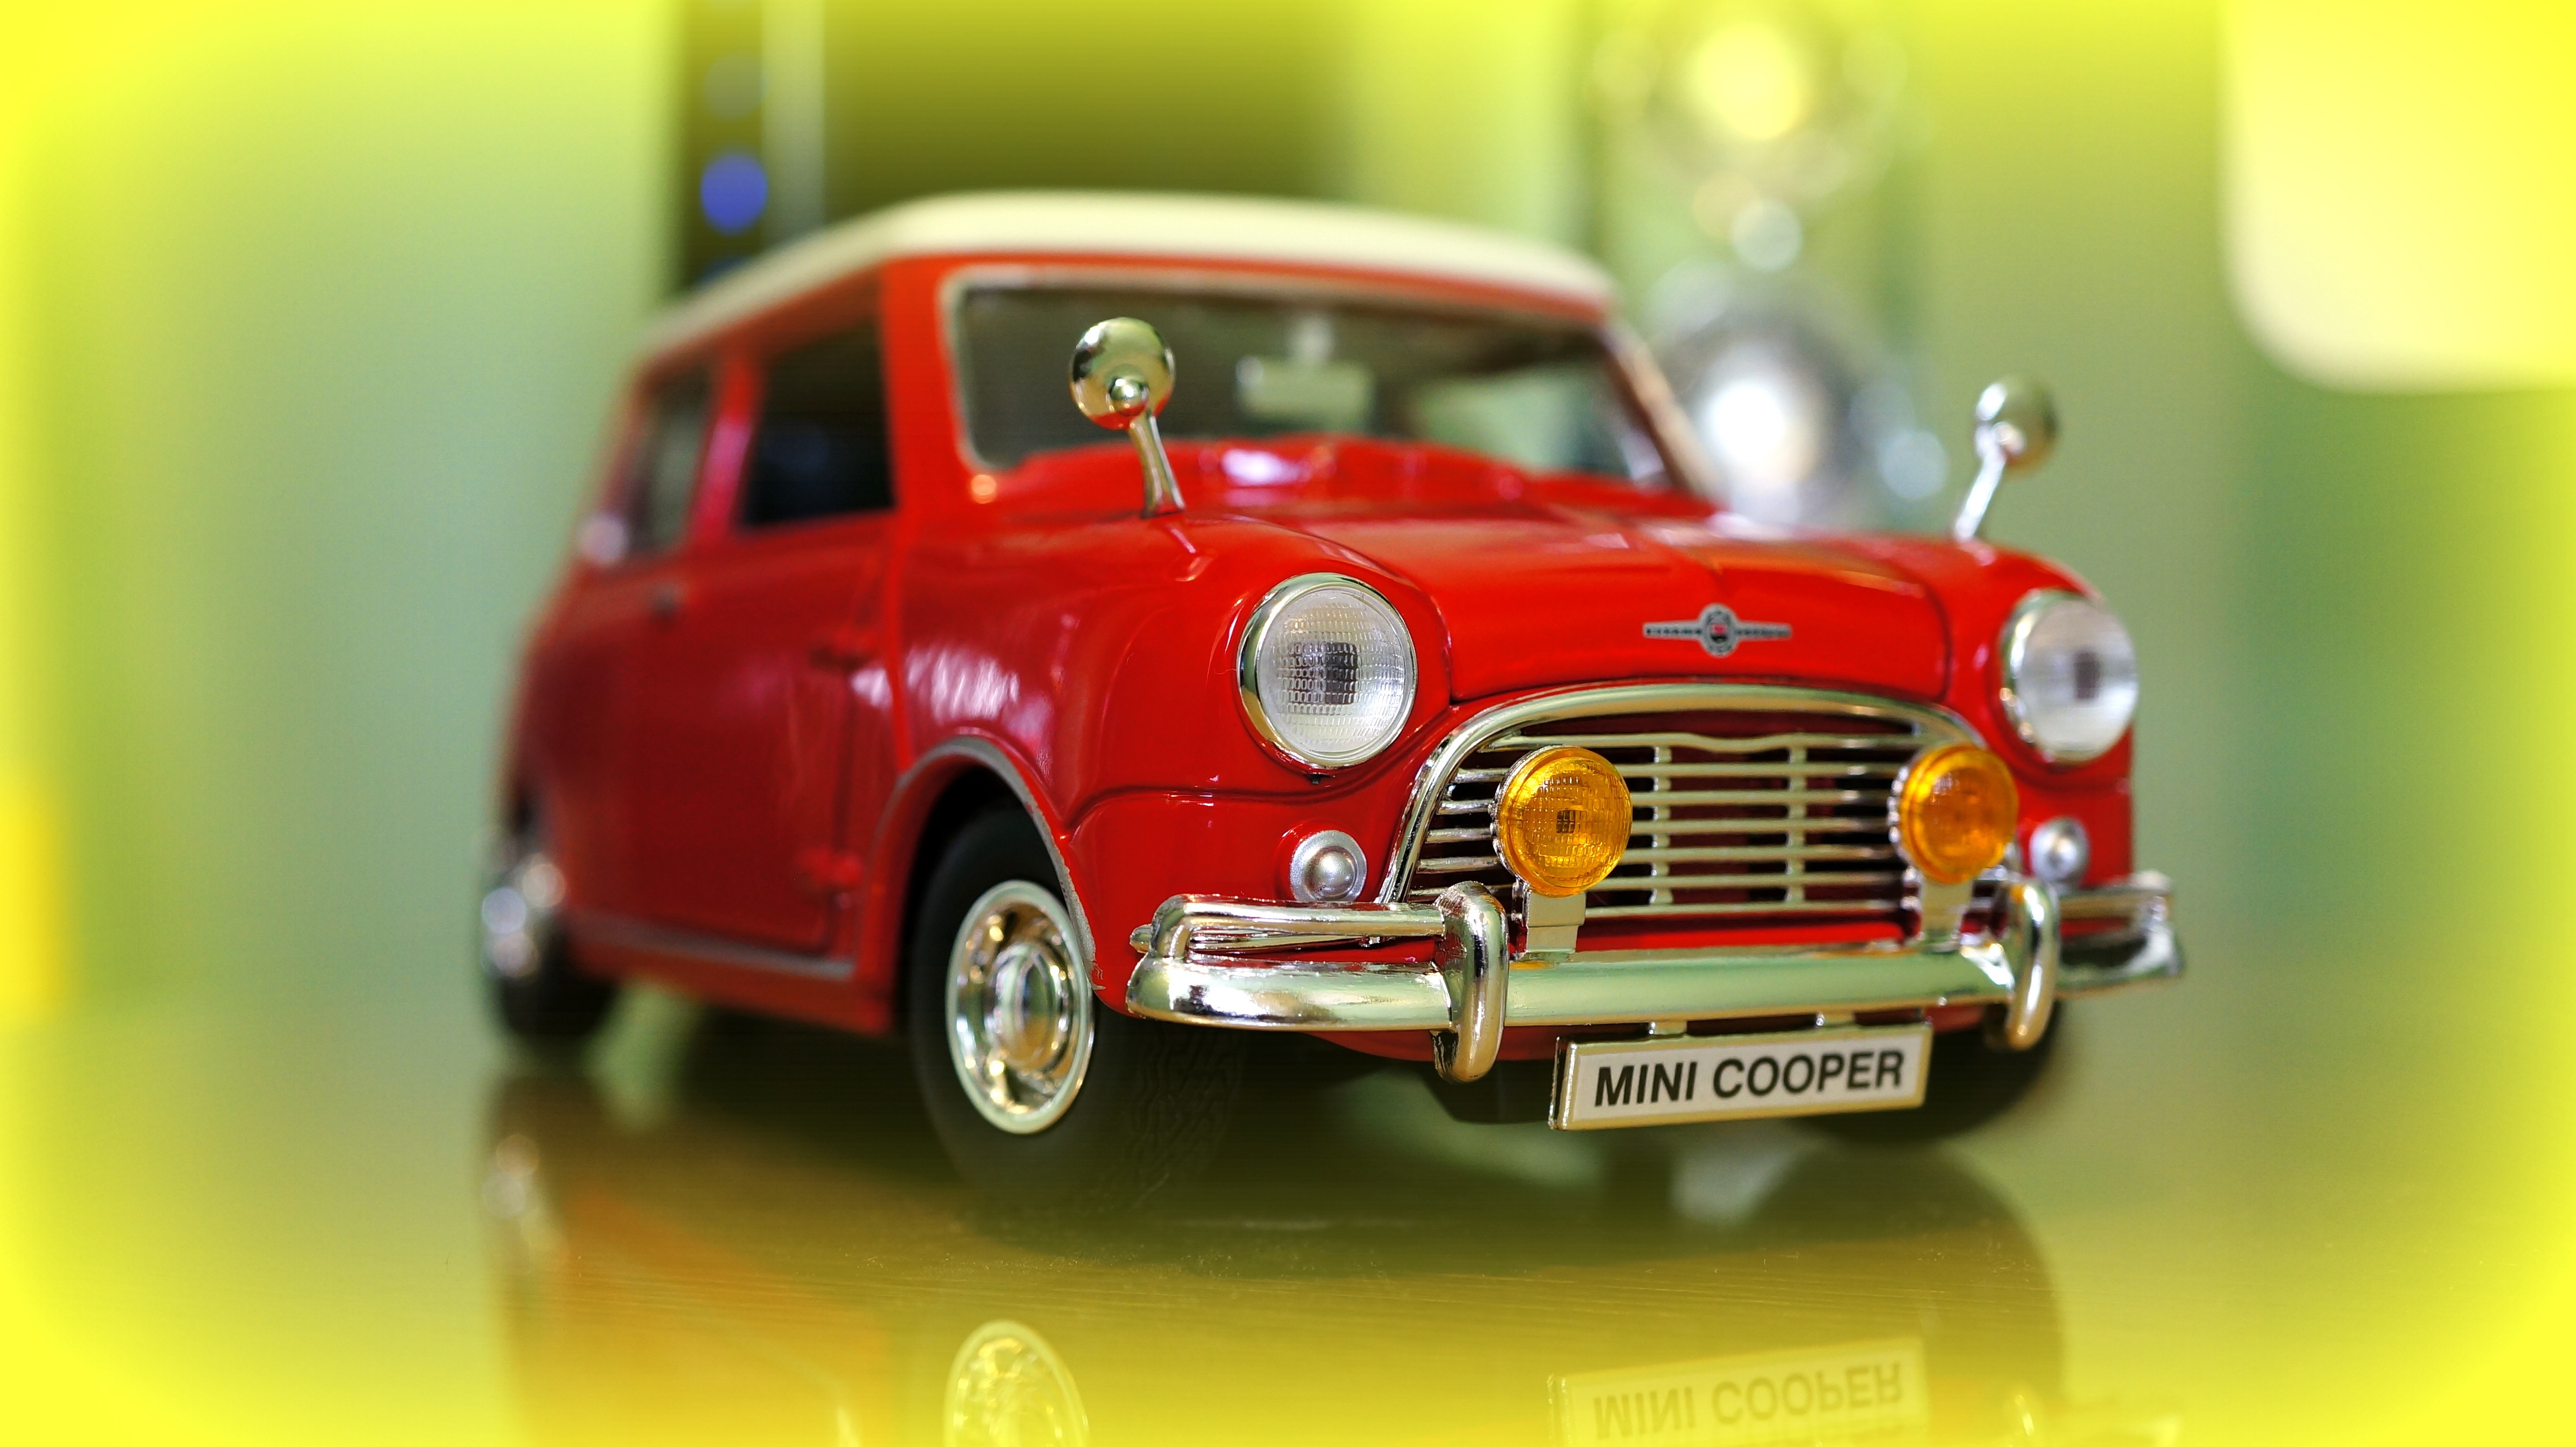
car, vintage, old, model, vehicle, toy, mini cooper, mini, classic, 1960s, old cars, city car, model car, land vehicle, automobile make, compact car, automotive design, family car, subcompact car